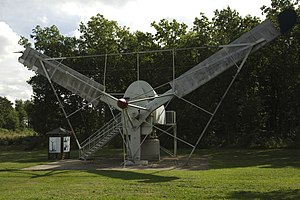
Gedsermøllen
Gedsermøllens vinger opstillet på Energimuseet ved Tange Sø.
Gedsermøllens vinger på Energimuseet
Gedsermøllen var en elværks-tilsluttet vindmølle, der blev opstillet på det sydlige Falster i nærheden af Gedser i 1957.